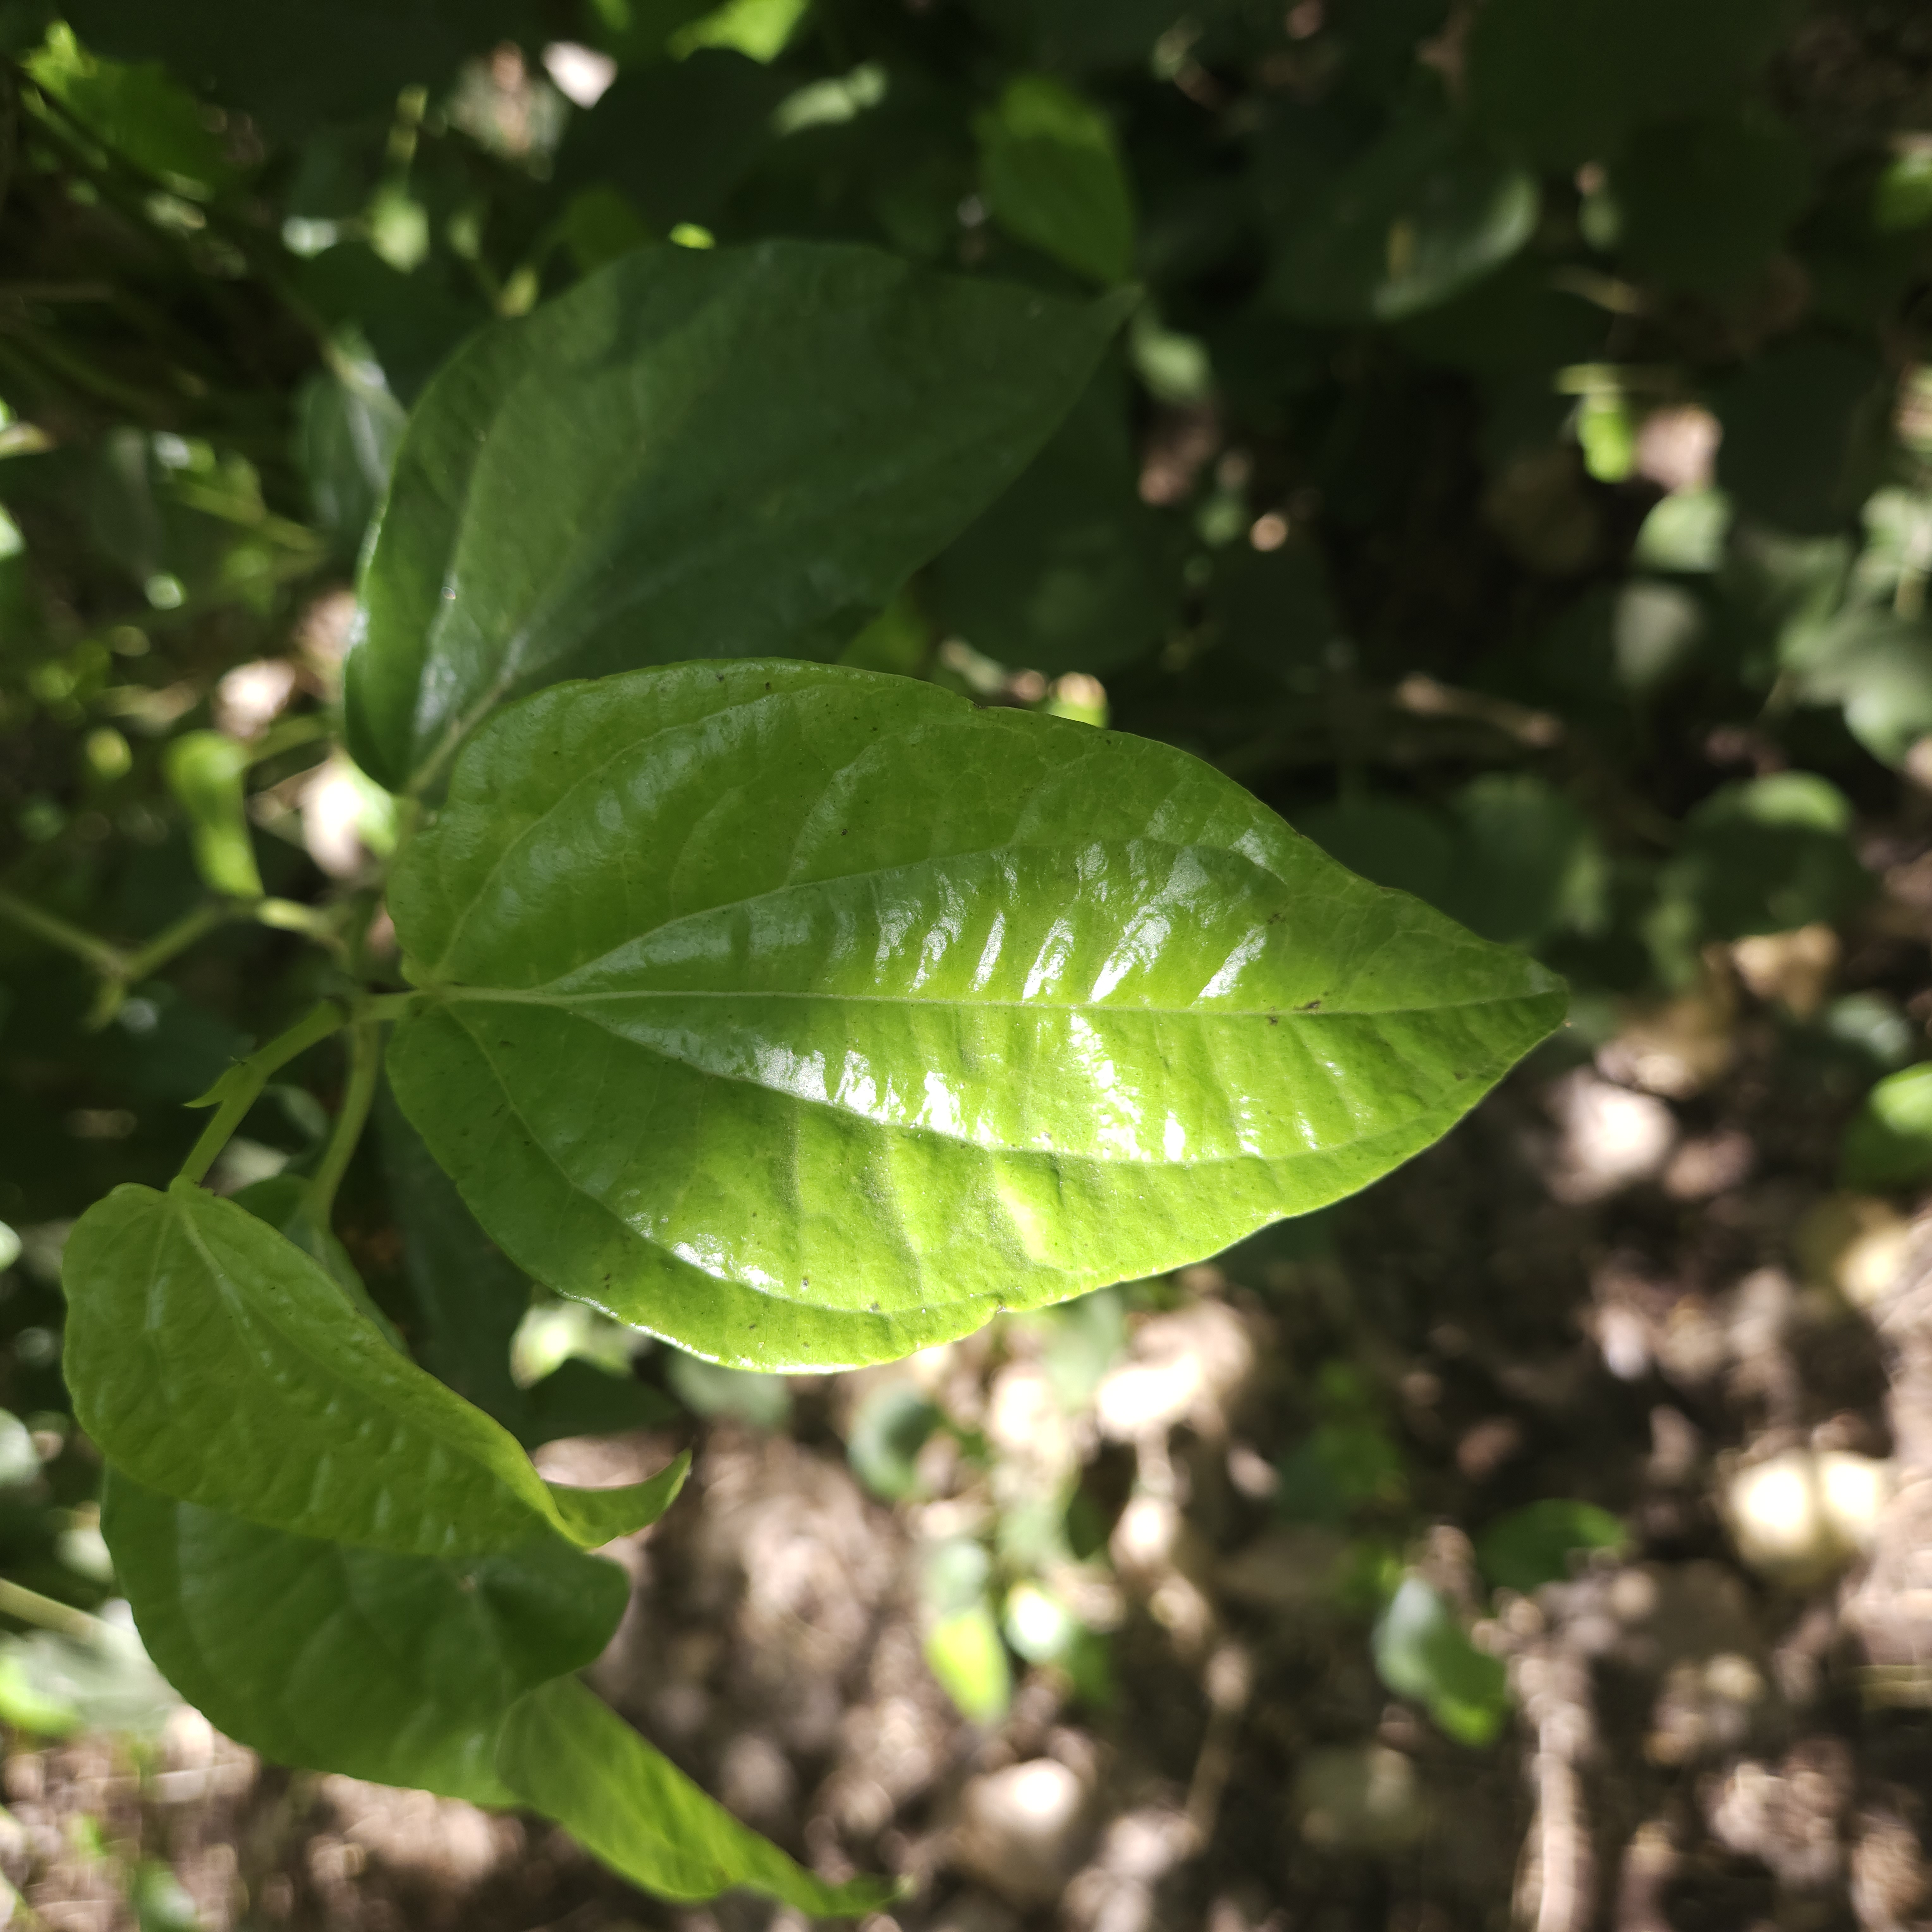
Label: Healthy